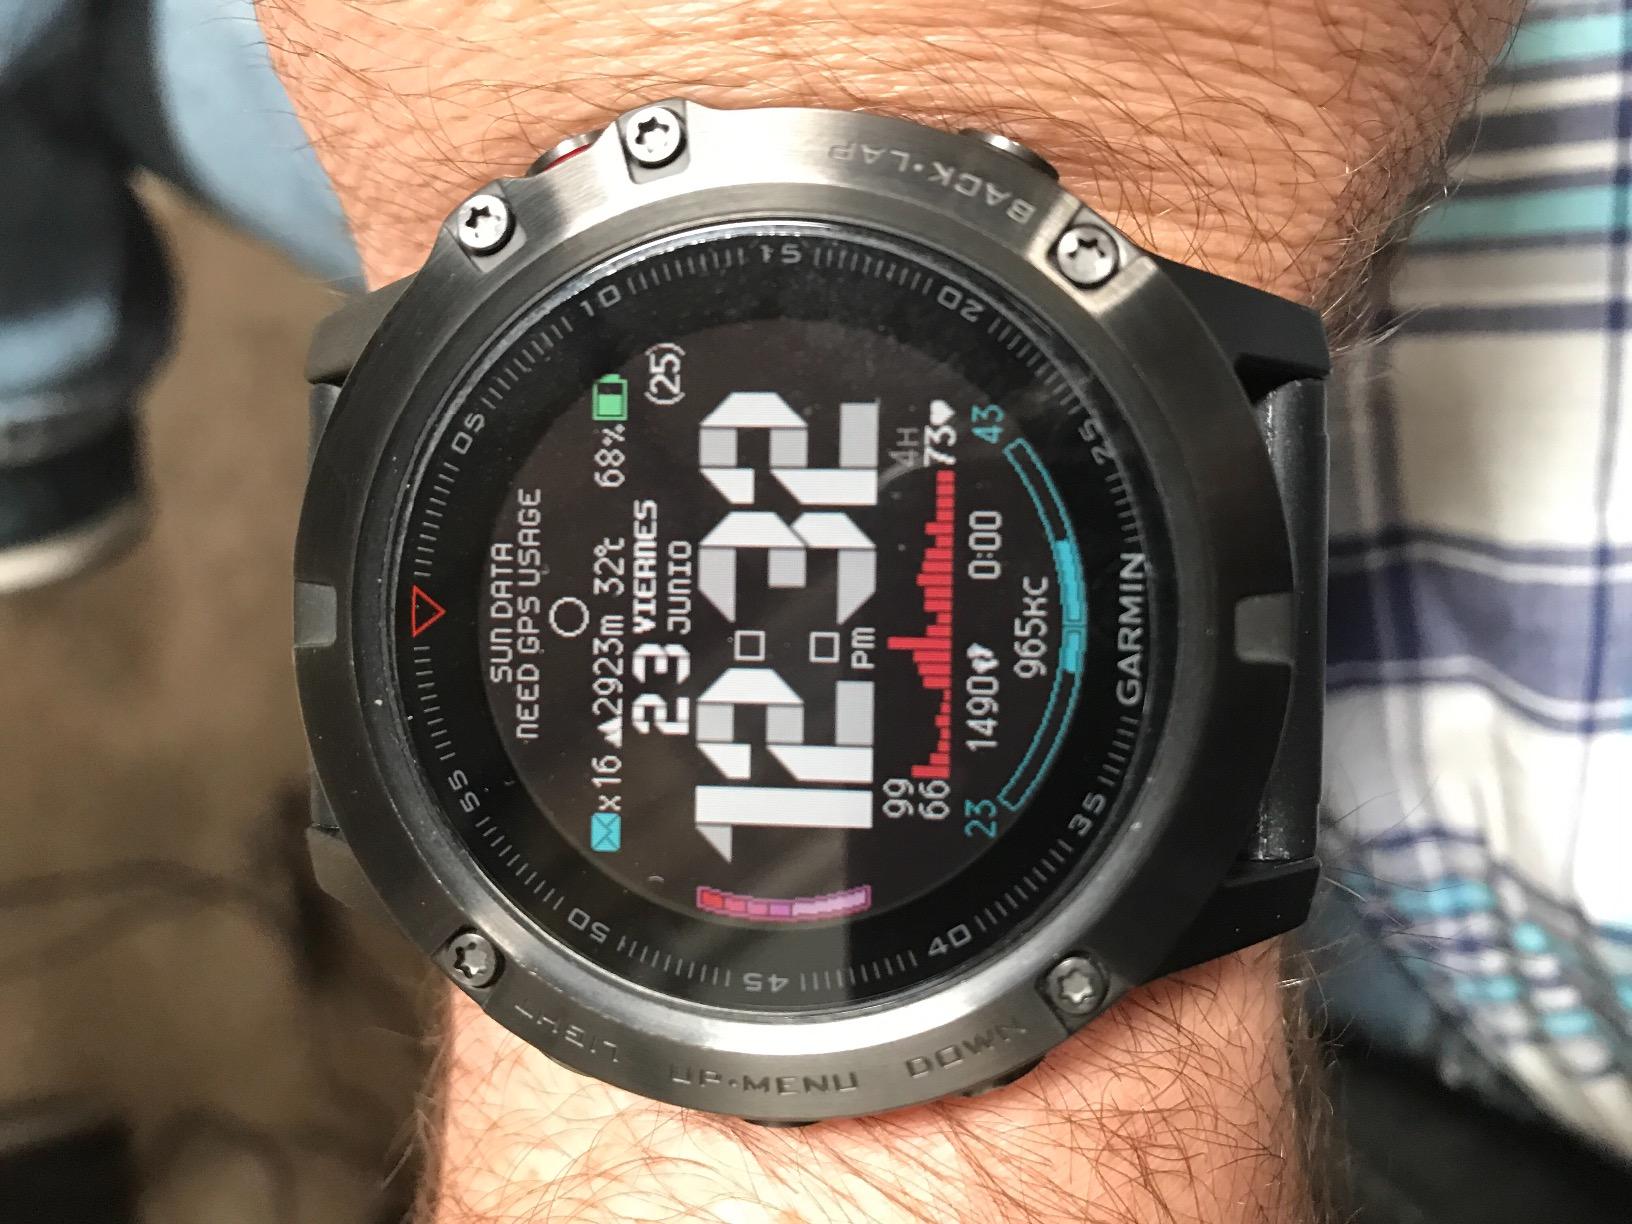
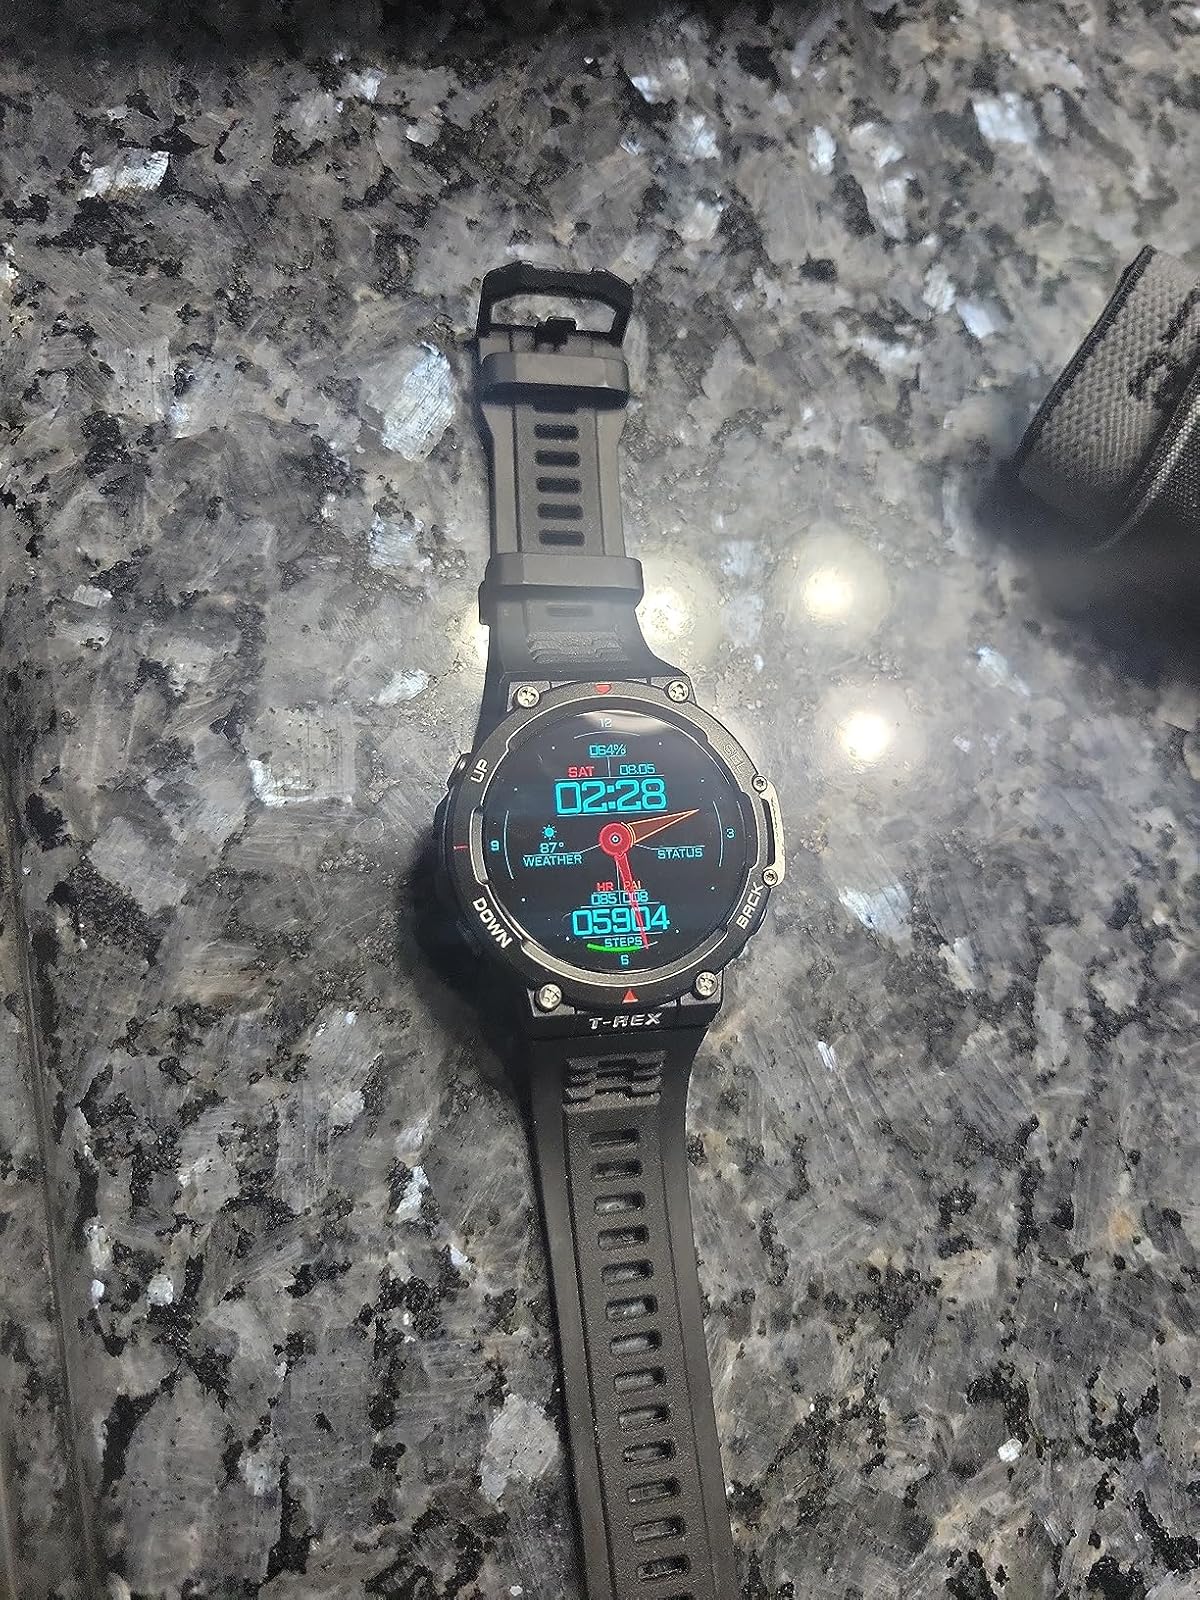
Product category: smartwatch
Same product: no